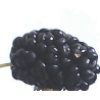
Label: Mulberry 1